Global Underground

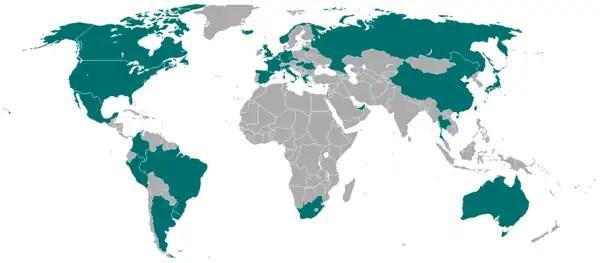

Prototype was the first of a sub-series of releases separate from the mainline albums, was given to DJ Seb Fontaine to test if a spin-off series would be successful which after decent sales led to other series being produced like nubreed.